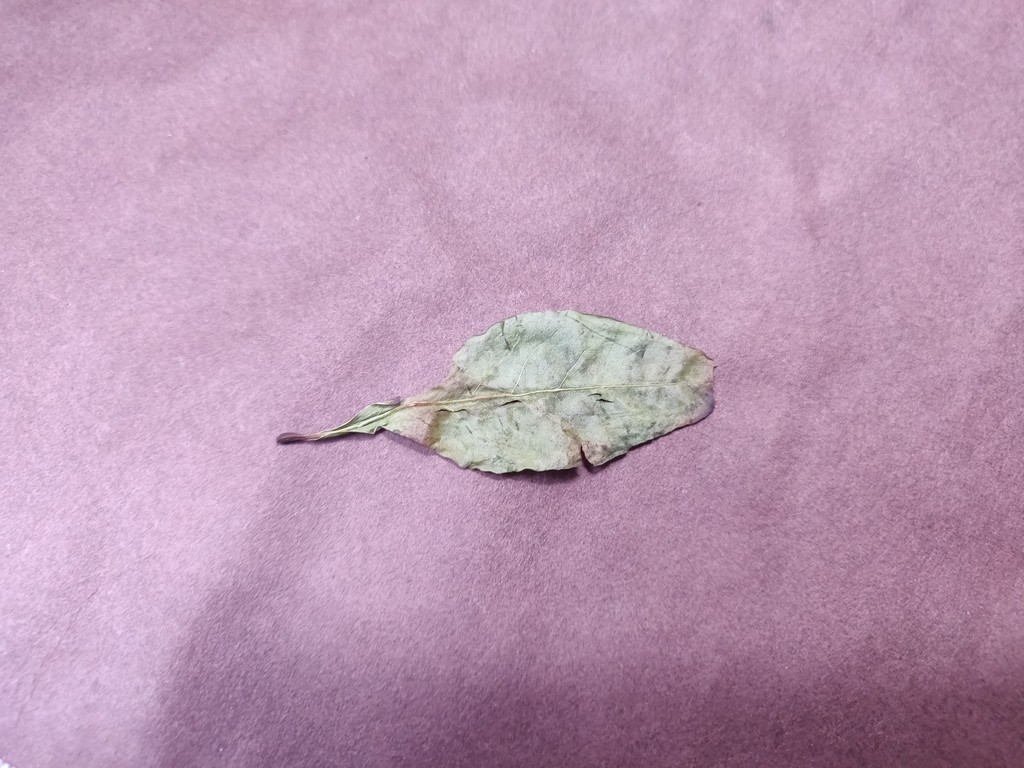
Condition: Dried
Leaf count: single
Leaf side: unknown